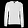
Label: Pullover